Deetjen's Big Sur Inn

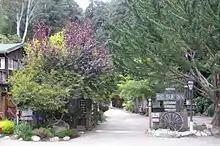
Deetjen's Big Sur Inn, 2005

The Hayloft Building has a number of historic features, including glass Helmuth made himself in King City and brought over the mountains to Big Sur by mule. When Helmuth died in 1972, the inn comprised 20 rooms and . He directed in his will that the state Department of Parks and Recreation take over the property. The estate trustee next directed that the property be offered to the National Historical Foundation, but they declined. Monterey County was given a chance at the land and buildings, but the Monterey County Parks Department estimated a new water system would cost hundreds of thousands of dollars, and the county rejected the offer. The Board of Supervisors instead asked the Superior Court to permit them to turn it over to a qualified non-profit.